Arnold Muir Wilson

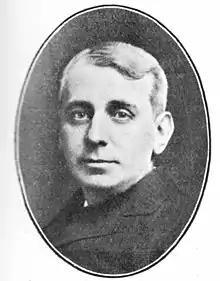
Arnold Muir Wilson, 1857-1909

Born in Sheffield, Wilson studied in the German Empire before becoming a solicitor based at Clifford's Inn. He built up a large practice in Sheffield, usually representing the defence at the Police Court, against Arthur Neal. He was a key figure in the formation of an Amateur Parliament in the city, and in 1883 he was elected to Sheffield City Council for the Conservative Party. He was also known as an early motorist and mountaineer.